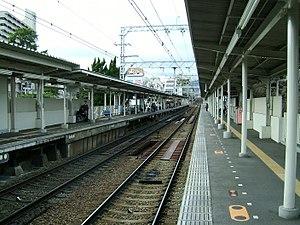
La gare de Shukugawa est une gare ferroviaire de la ville de Nishinomiya, dans la préfecture de Hyōgo au Japon. La gare est gérée par la compagnie Hankyu.